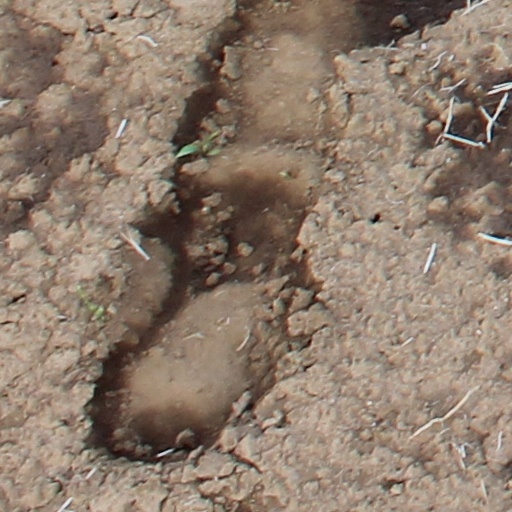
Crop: wheat